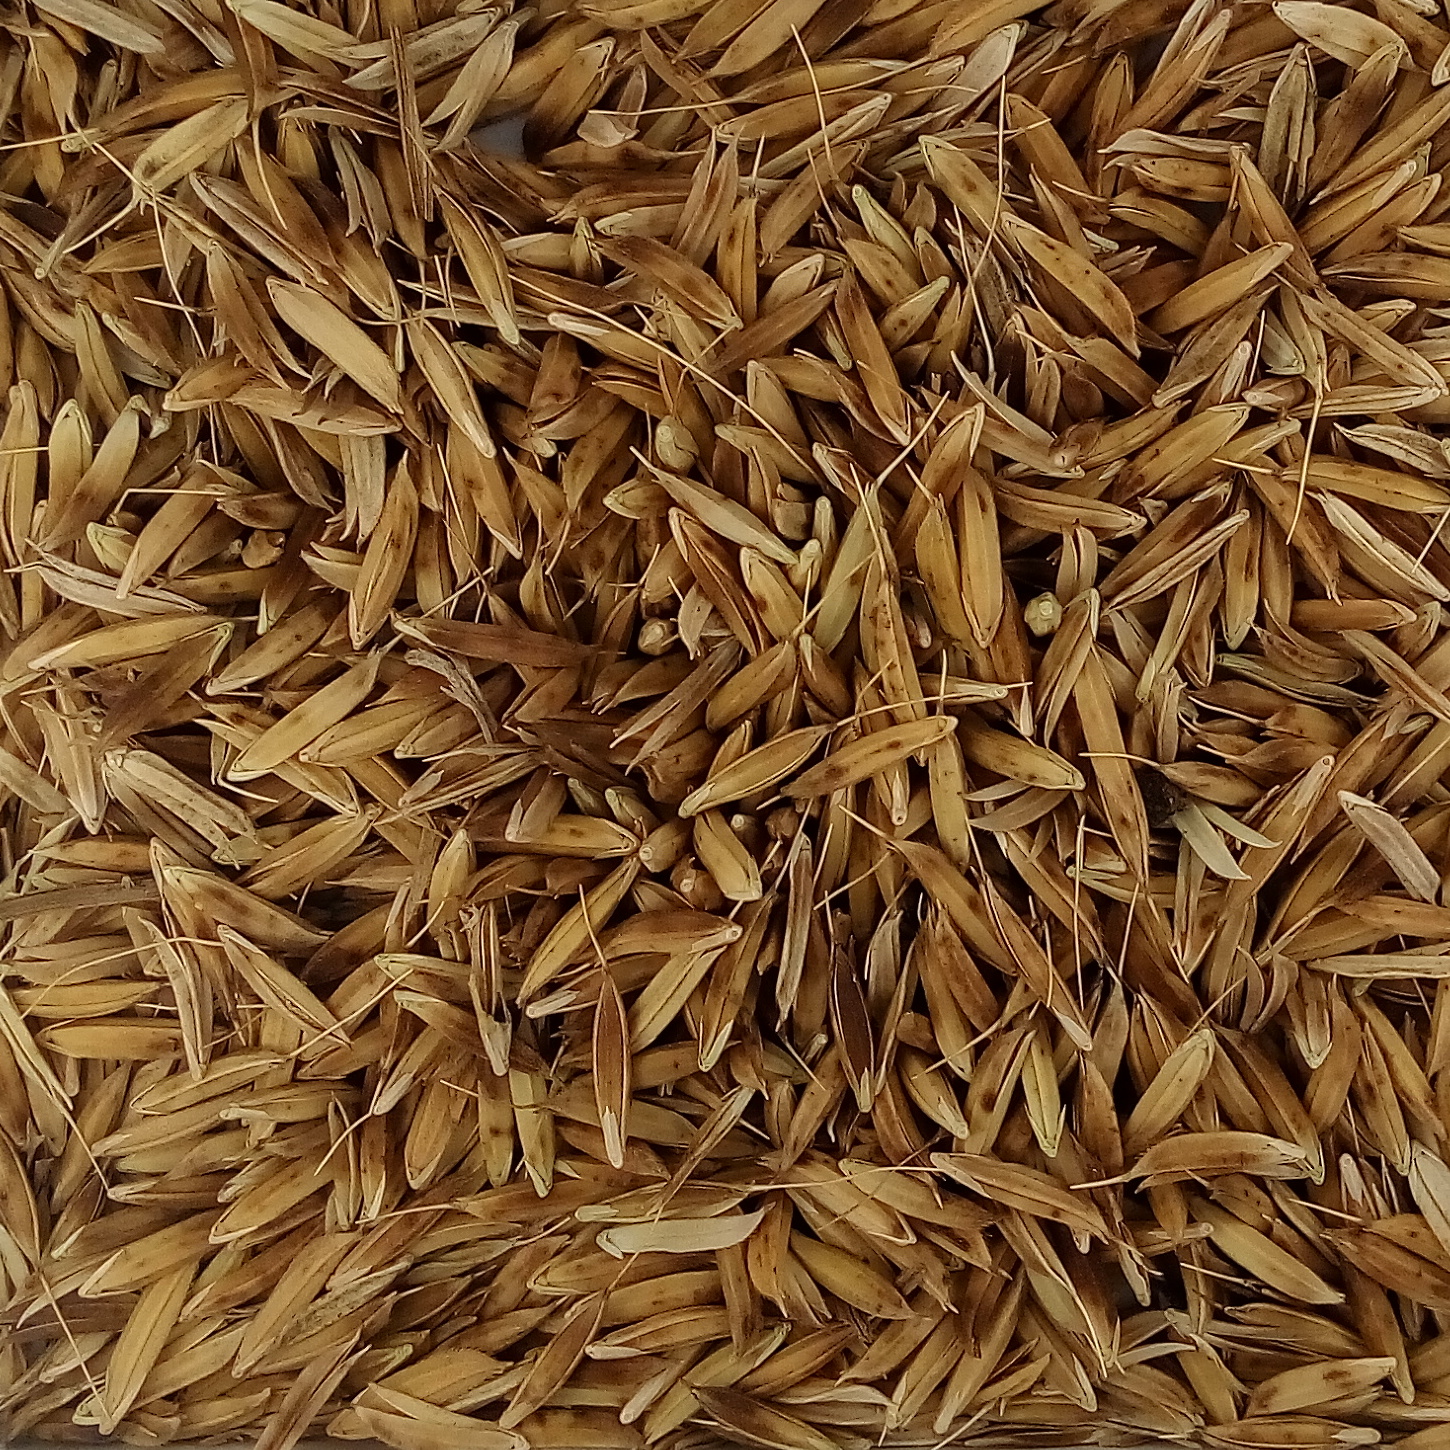
Rice seed variety: DHBT_3